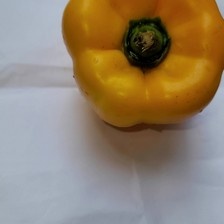
Label: capsicum